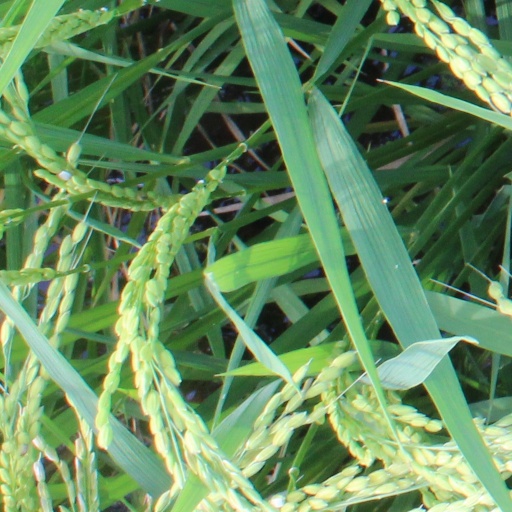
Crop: rice